Hans Schwarz (sculptor)

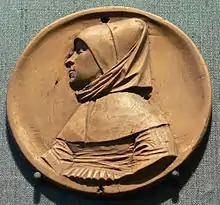
Portrait of an unknown woman, medallion model made of wood, 1520

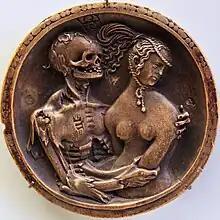
"Death and the Maiden", boxwood carving, c. 1520

He was born in Augsburg, Germany and according to the RKD he died around 1532. He is known for crafting medals and medallions.